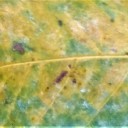
Label: Leaf_rust